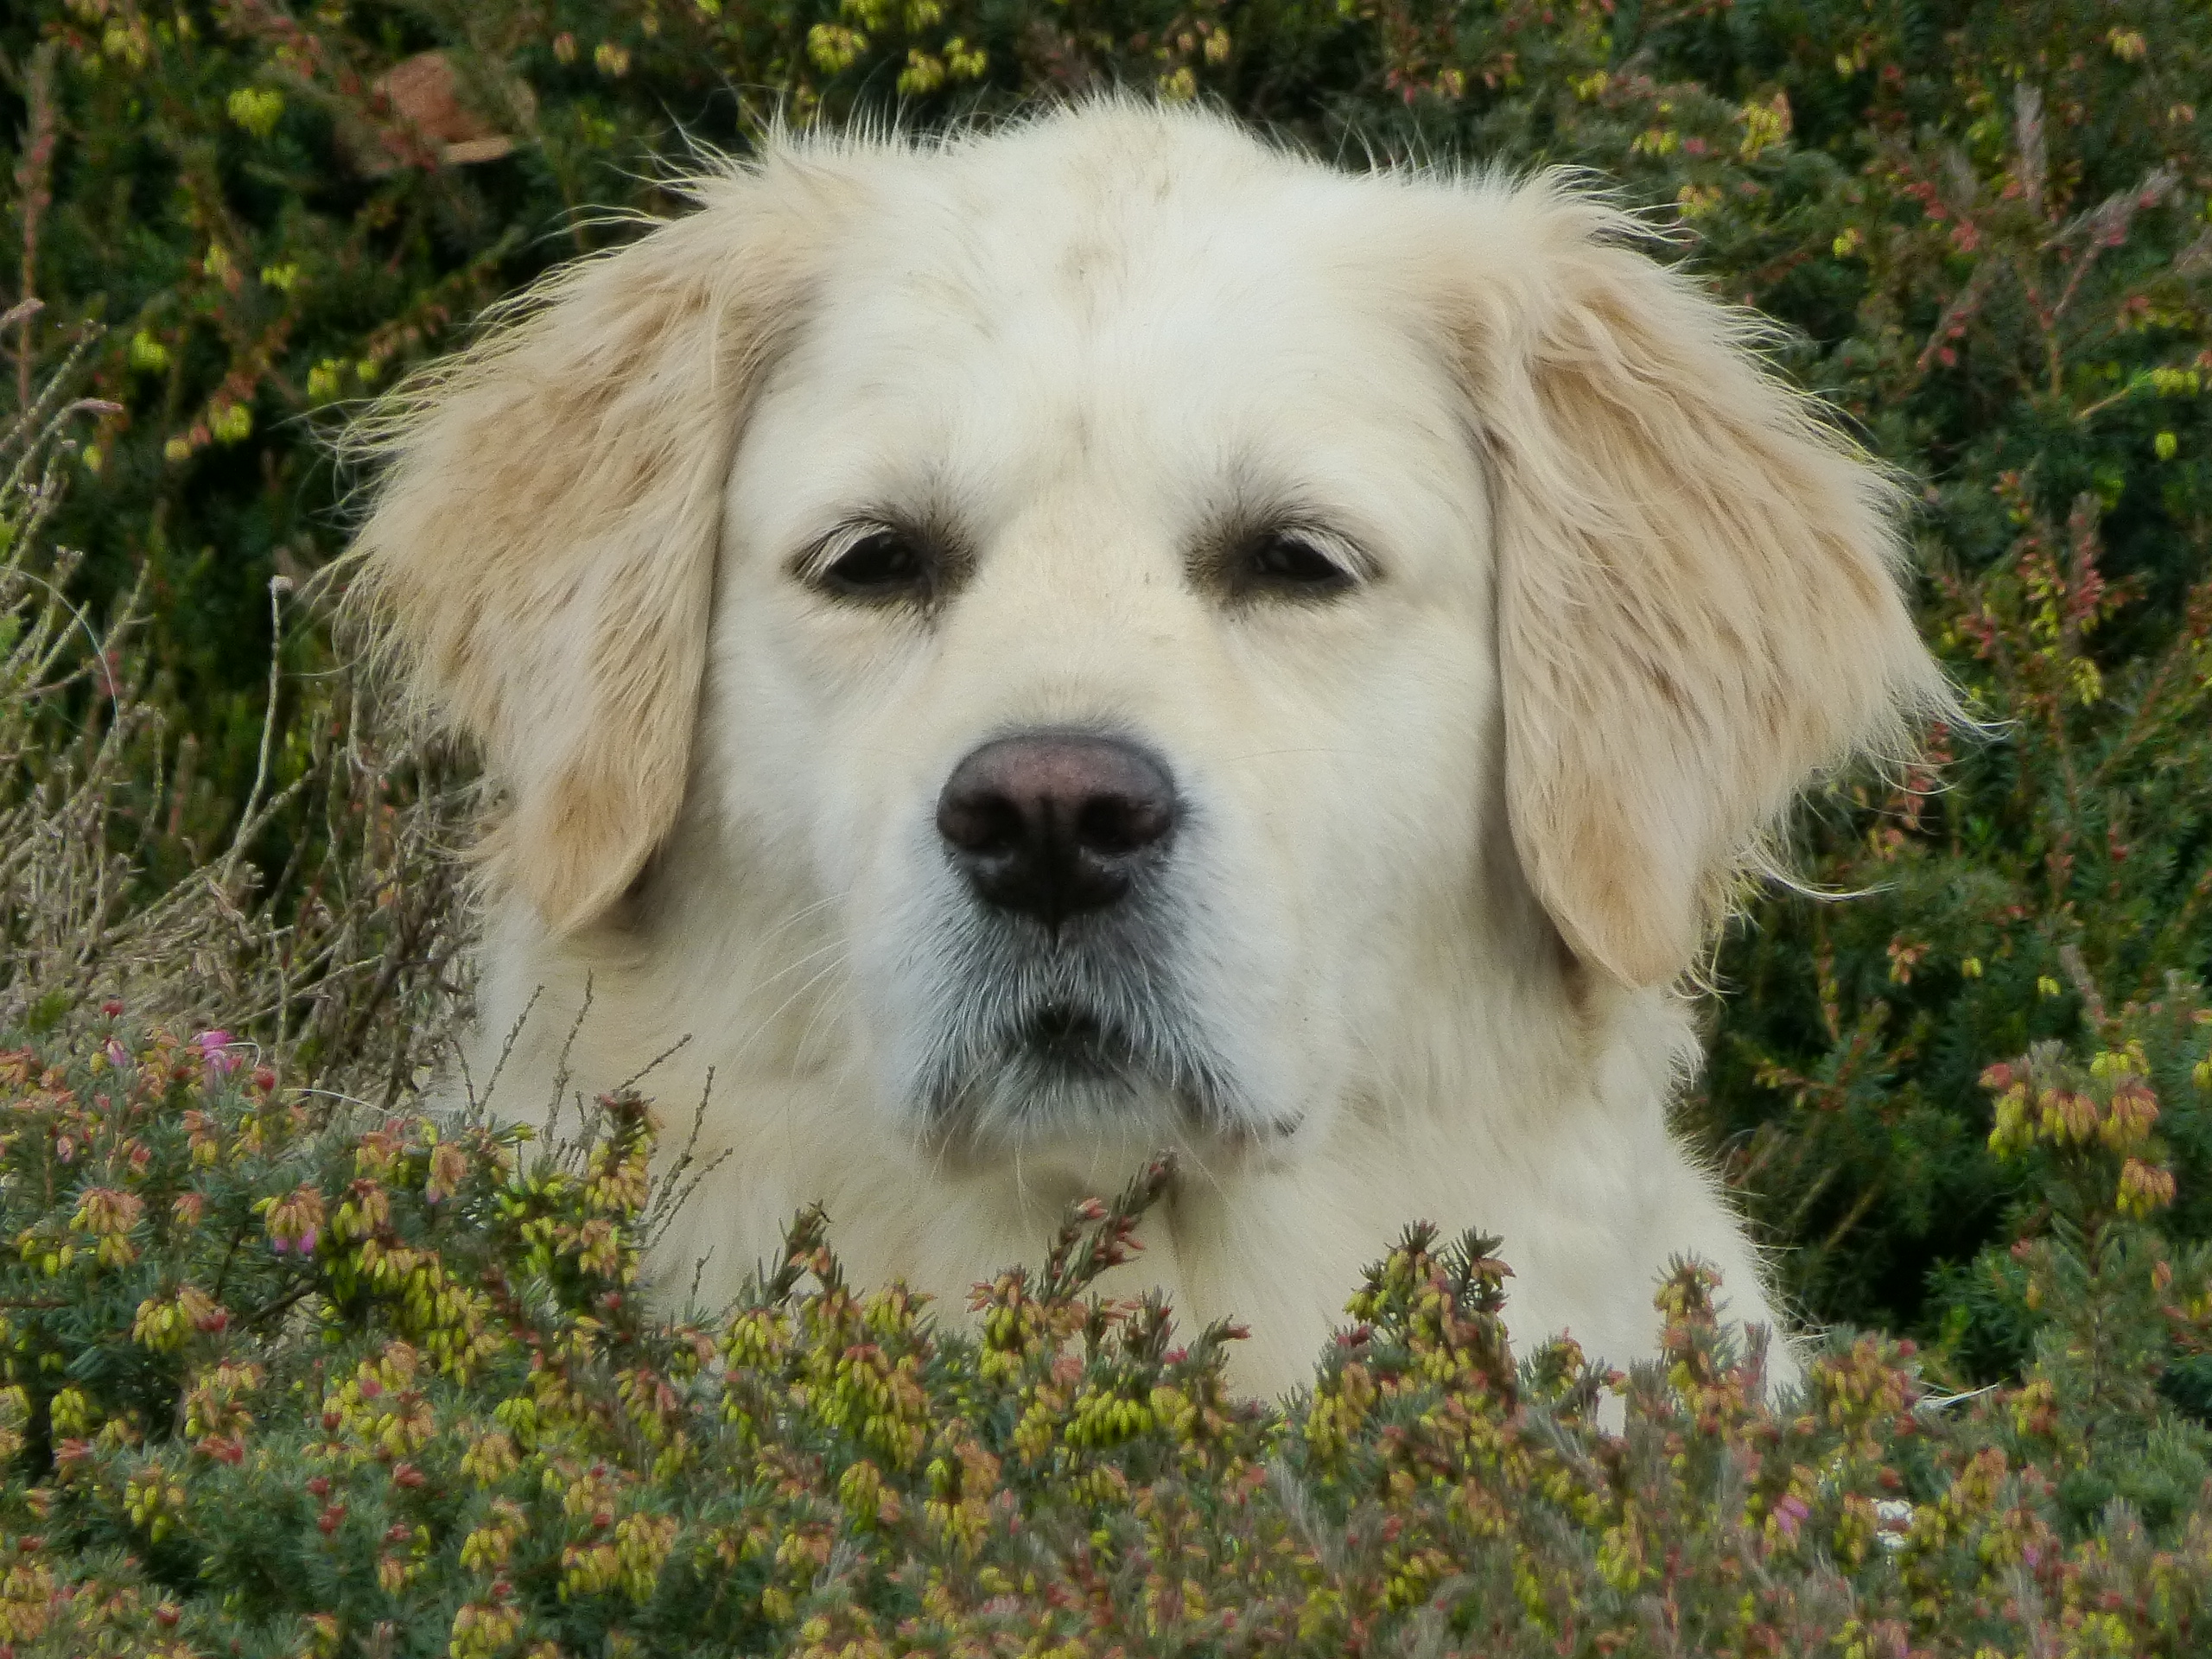
retriever, goldie, dog, dog like mammal, dog breed, dog breed group, slovak cuvac, great pyrenees, polish tatra sheepdog, golden retriever, snout, livestock guardian dog, maremma sheepdog, companion dog, carnivoran, akbash dog, sporting group, whiskers